Boonwurrung

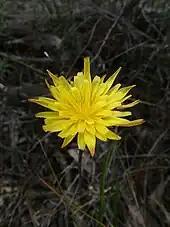
Murnong (Yam Daisy).

Men were the primary hunters. They hunted kangaroos, possums, kangaroo rats, bandicoots, wombats and lizards. They also caught fish and eels and collected shellfish. Some Boonwurrung people made seasonal trips in canoes to French Island, where they could gather swan eggs. In coastal and swamp areas there was plenty of bird life to hunt, including ducks and swans. There were abundant eels, yabbies, and fish in Stony and Kororoit creeks, and the Yarra River. Men were experts at spearing eels and Robinson notes in his diary in 1841 two men catching 40lbs of eel 'in a very short time'. The coast provided saltwater fish, mussels, cockles and small crabs.